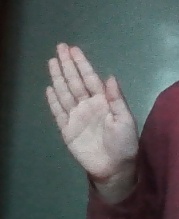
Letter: seen